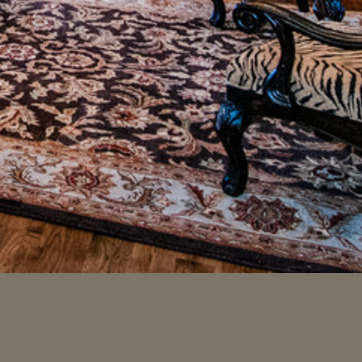
Material: carpet